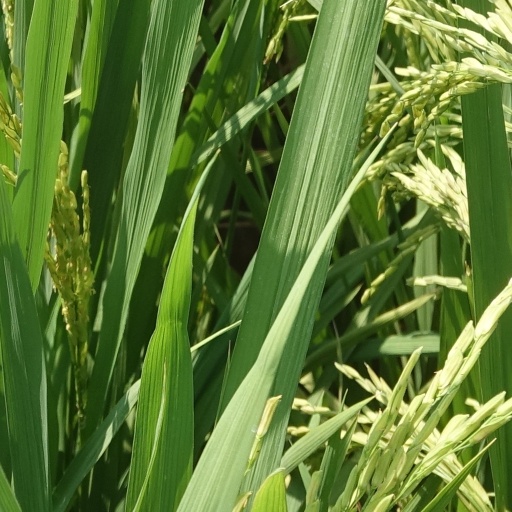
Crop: rice